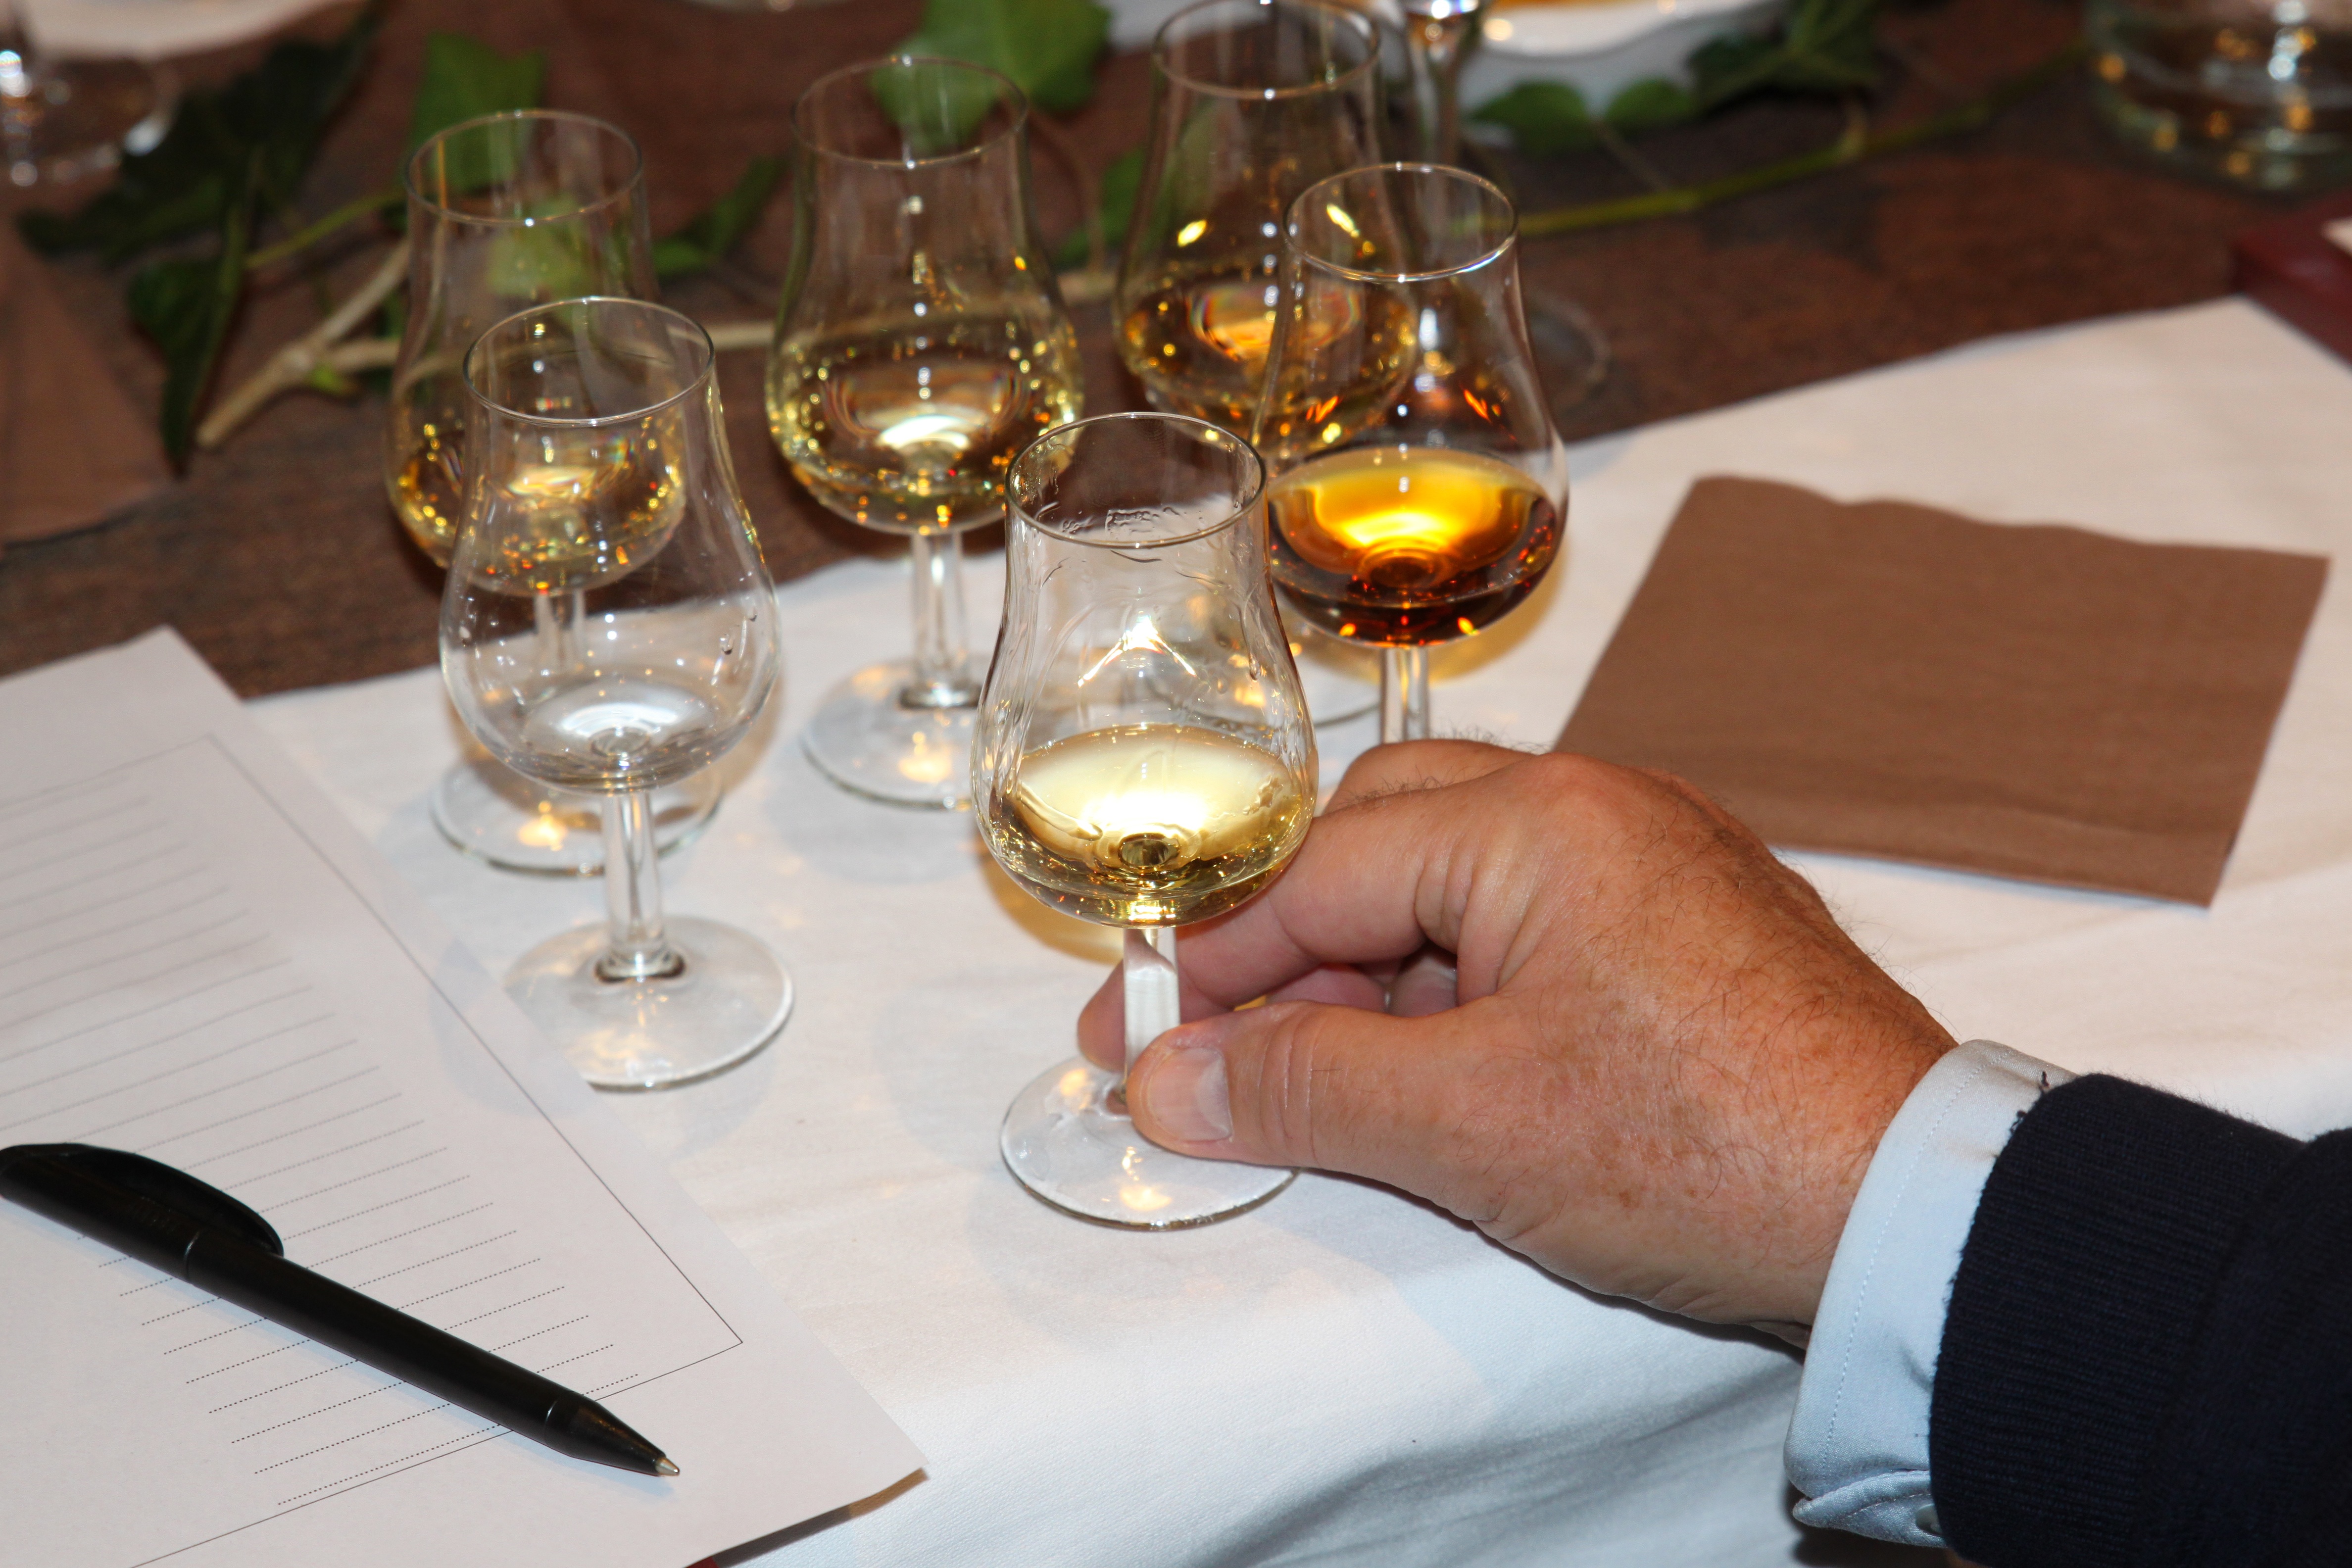
hand, wine, glass, pen, restaurant, meal, drink, paper, alcohol, wine glass, whiskey, design, spirits, dinner, whisky, scotland, brandy, tasting, sense, whiskey glass